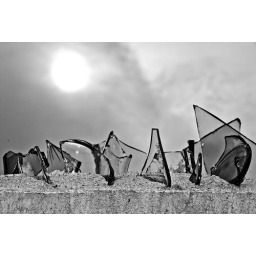
reflection in broken glass atop wall at Sunset - Bangkok